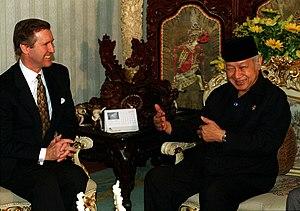
Soeharto, né le 8 juin 1921 et mort le 27 janvier 2008 à Jakarta, est un militaire et homme d'État indonésien, président de la République de 1967 à 1998.